Stefan Lazarević

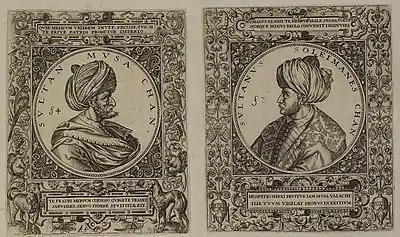
Late 16th-century depiction of Musa and Süleyman, facing each other.

Stefan and Musa Çelebi, as a result of conflict with Süleyman, were natural allies. Through his member, Duke Vitko, Stefan first checked Musa's force and then began negotiations that led to the conclusion of the alliance. In addition to Stefan, the Branković family, and Vuk Lazarević also had joined Musa. His forces began an offensive while Süleyman was in Asia Minor. At the beginning of 1410, Gallipoli was occupied, and by 13 February, were at Süleyman's Yambol, defeating defending beglerbeg Sinan, which has forced his brother to try to return to Europe and deal with Musa.